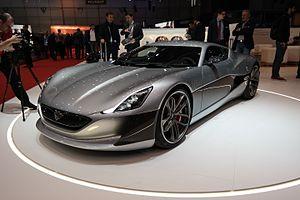
Salon international de l'automobile de Genève 2016